Ella Watson

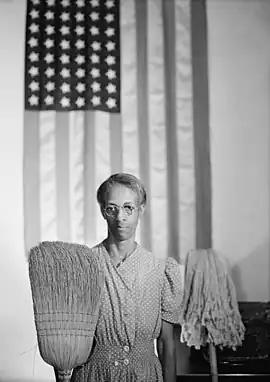
Ella Watson in "American Gothic", 1942

Ella Watson (March 27/29, 1883 April 3, 1980) was an American janitor and charwoman who was famously the subject of Gordon Parks' photographic series including "American Gothic" in 1942, among at least 90 other photographs. According to the Gordon Parks Foundation, "Parks asked if he could take Watson’s picture. She agreed, and for four months gave him access to her home and her community. The resulting photographs were a breakthrough in Parks’ career." In 2024, the Minneapolis Institute of Art exhibited 60 of the photographs.